Pasha Pozdniakova

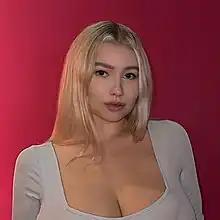
Pozdniakova in St. Petersburg in 2021

Praskovia "Pasha" Pozdniakova (born 15 April 1999) is a Finnish-Russian model, entrepreneur, and social media influencer. She performs under the stage-name MissParaskeva. She is especially known for her appearance in the 2021 South-African edition of "Playboy" magazine.